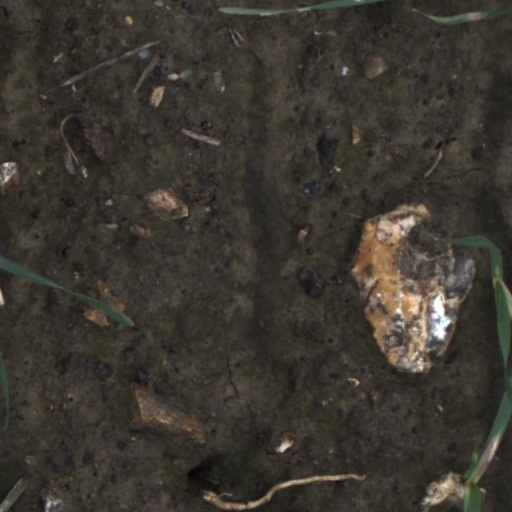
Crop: wheat